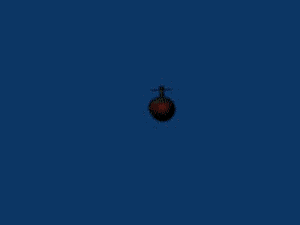
Simulation du naufrage du sous-marin USS Thresher. This file was created with Blender.
L'USS Thresher (SSN-593) est un sous-marin d'attaque à propulsion nucléaire de l’United States Navy de classe Thresher/Permit mis en service en 1961 qui a disparu en mer à 400 km de la côte Nord-Est des États-Unis le 10 avril 1963 durant des tests de plongée.